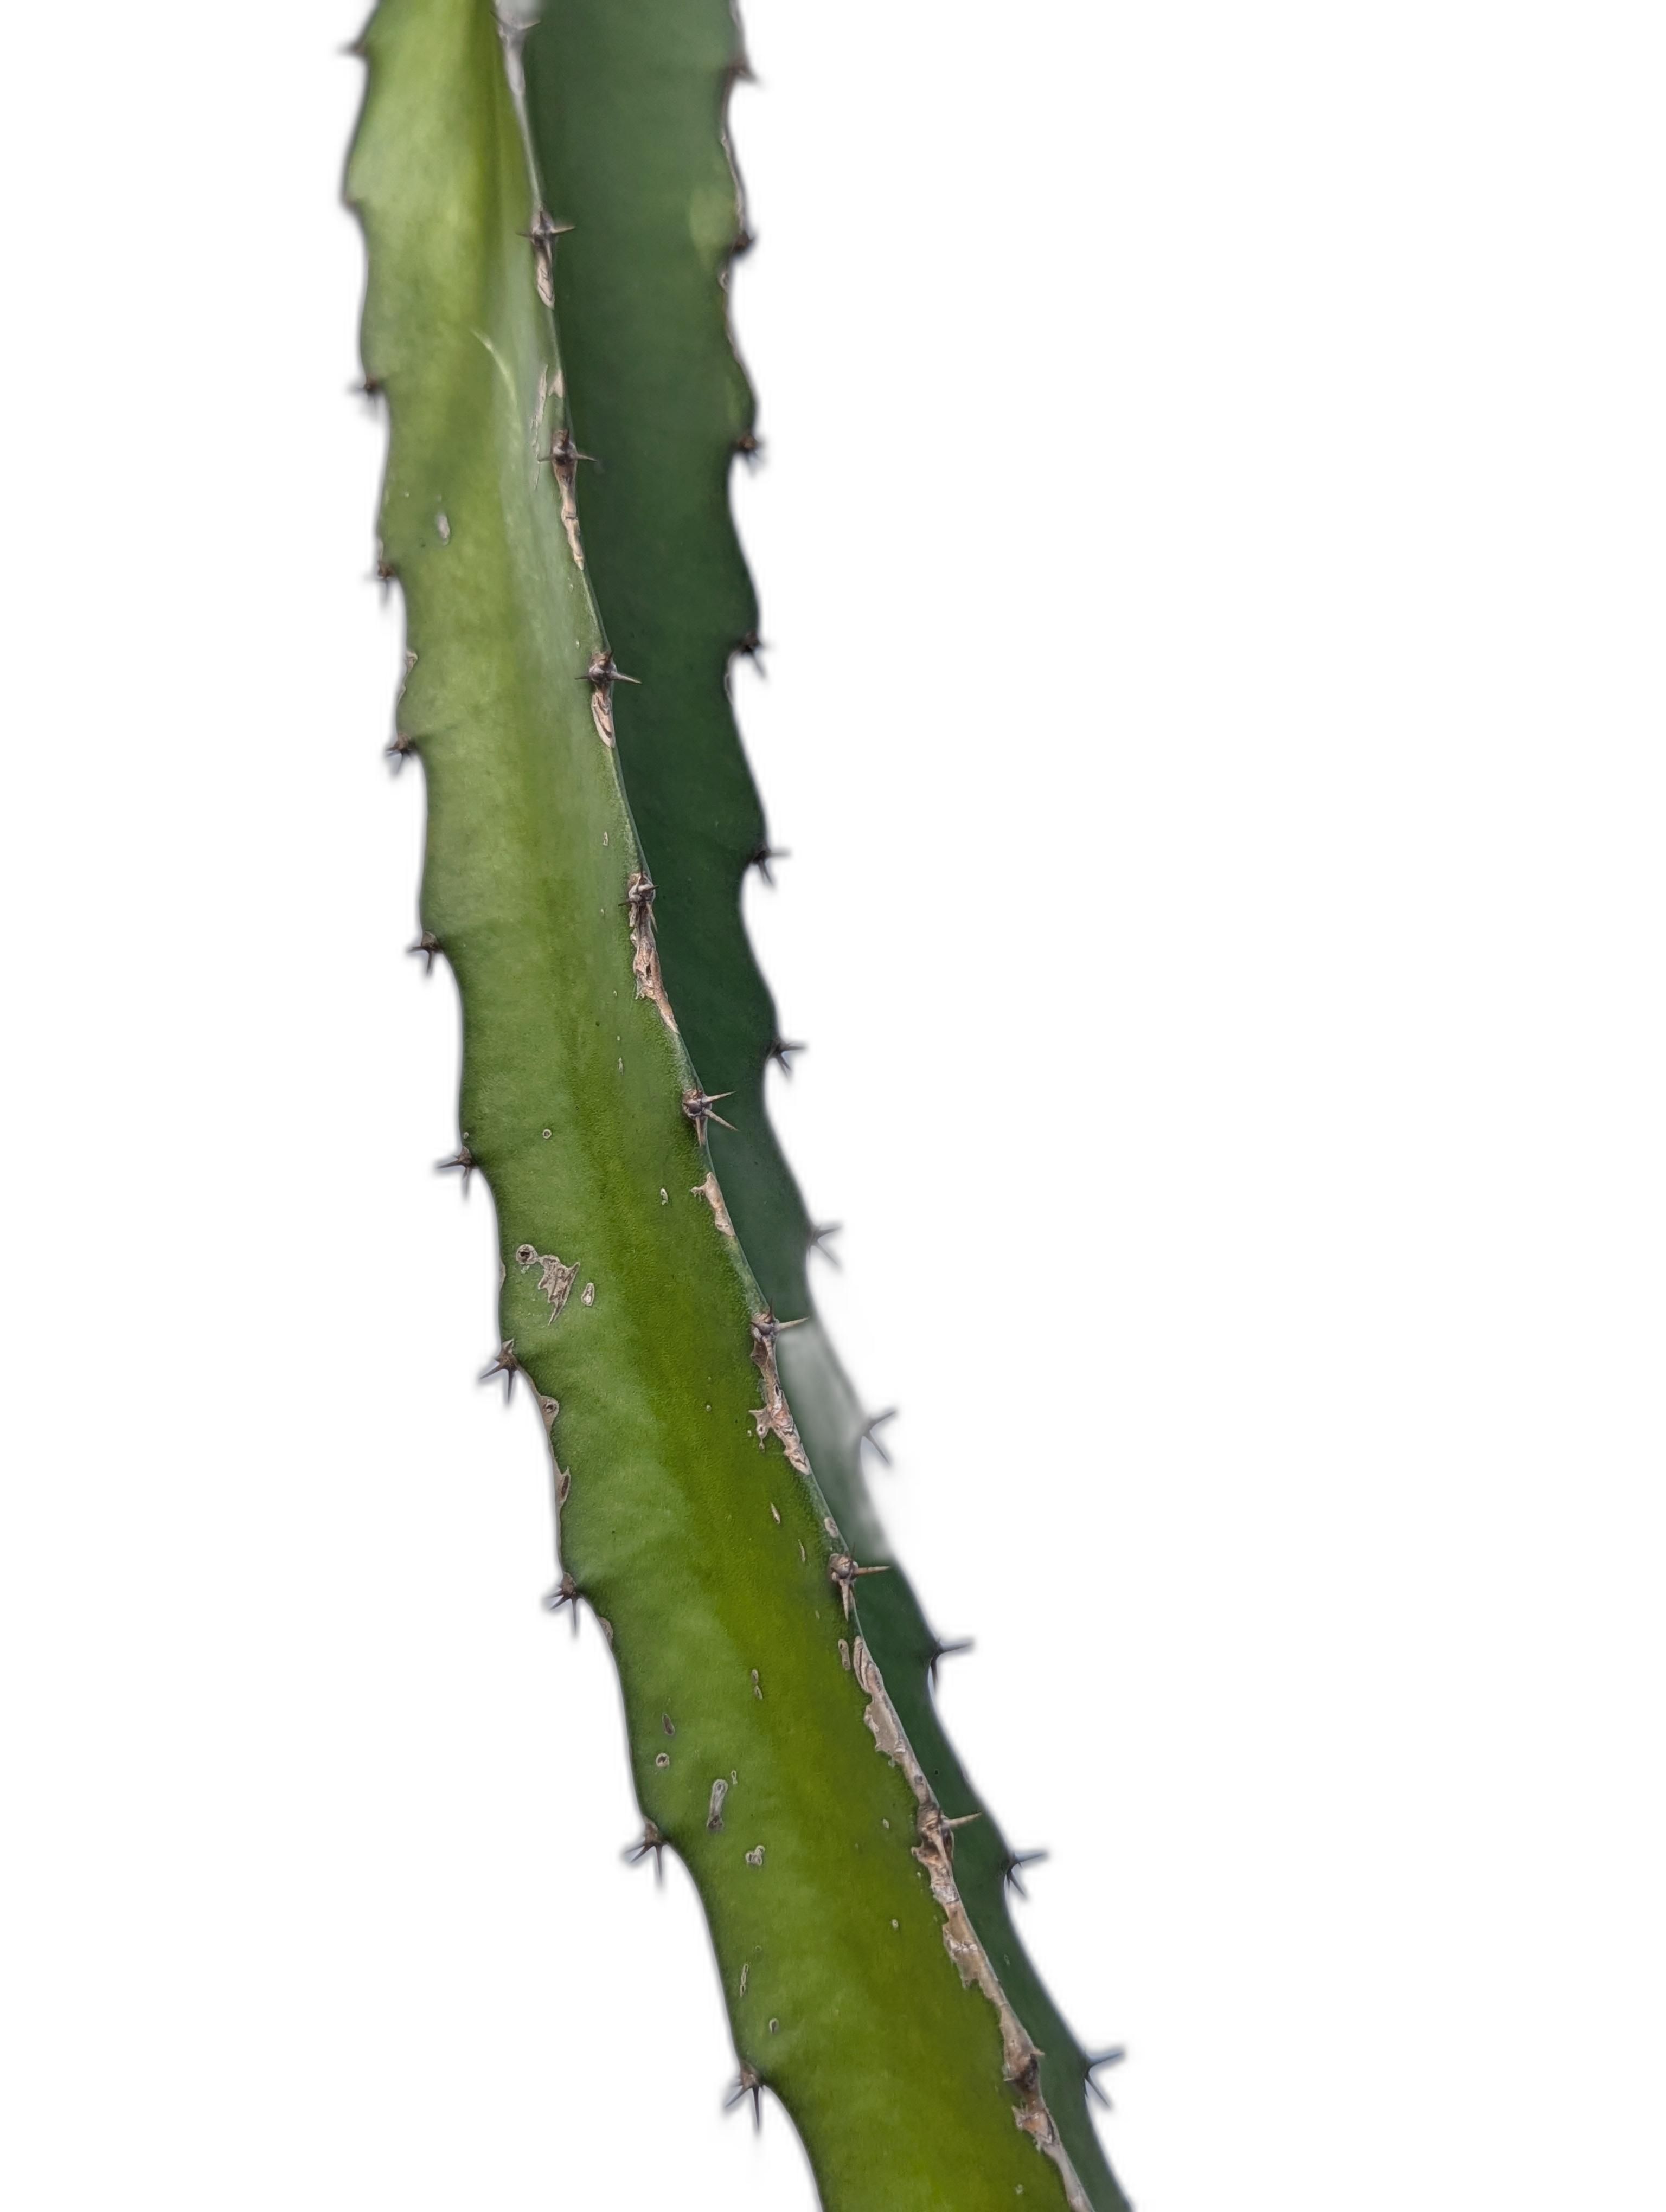
Label: Good leaf